Harriet L. Hartley

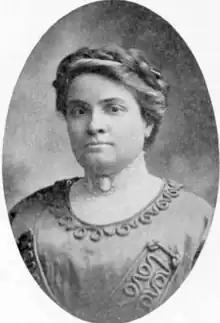
Harriet L. Hartley, from a 1911 publication

Harriet Louise Hargrave Hartley (November 14, 1874 – October 18, 1951), also written as Harriett L. Hartley"," was an American physician, public health official, and college professor. The Harriet L. Hartley Conservation Area in Maine occupies land she once owned, and is named for her.